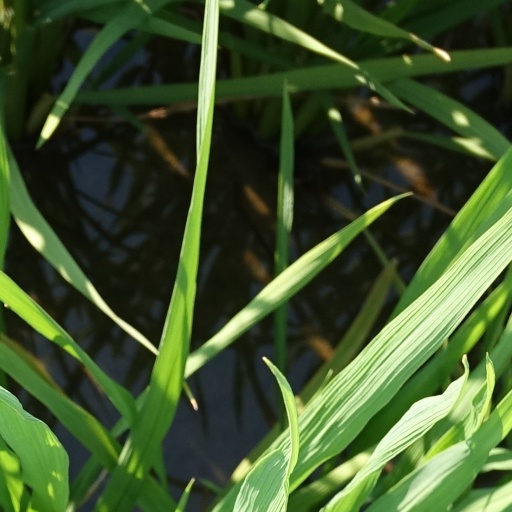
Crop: rice